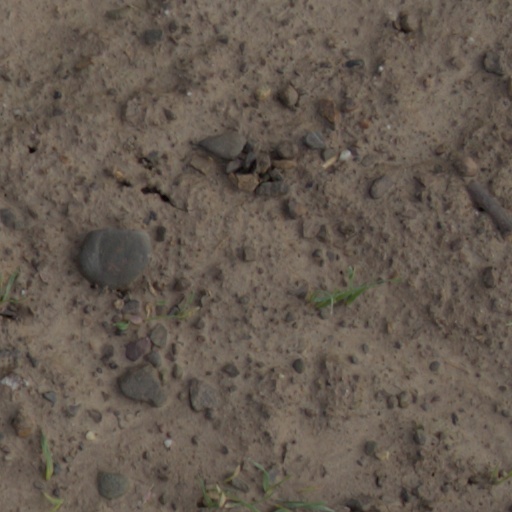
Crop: wheat